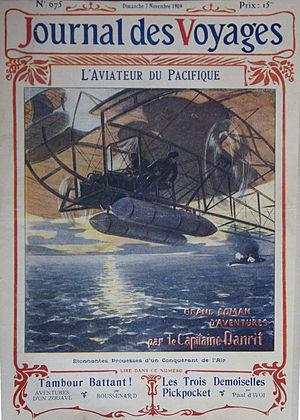
Couverture du Journal des voyages N° 675 où Danrit a fait paraitre une nouvelle .
Émile Driant est un officier de carrière français. Il est le gendre du général Boulanger. « Jules Verne militaire » sous le pseudonyme de Danrit ou capitaine Danrit, député de Nancy, il reprend le service au début de la Première Guerre mondiale. Il meurt à Verdun à la tête des 56ᵉ et 59ᵉ bataillons de chasseurs, en février 1916.
Le Journal des voyages et des aventures de terre et de mer est un hebdomadaire français créé à Paris en juillet 1877 et disparu en 1949.